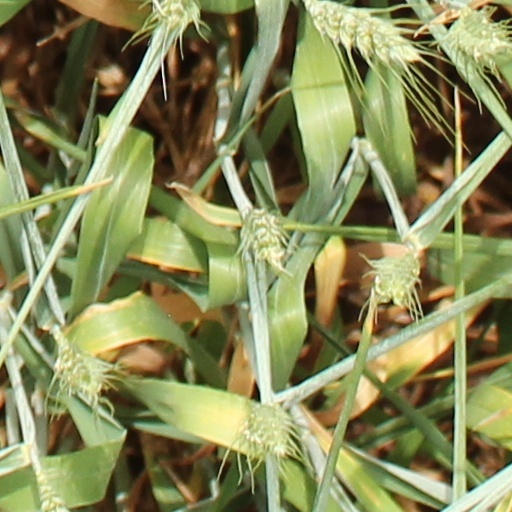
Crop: wheat